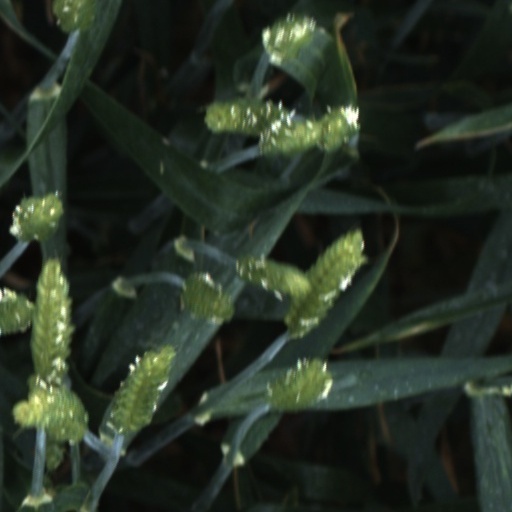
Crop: wheat